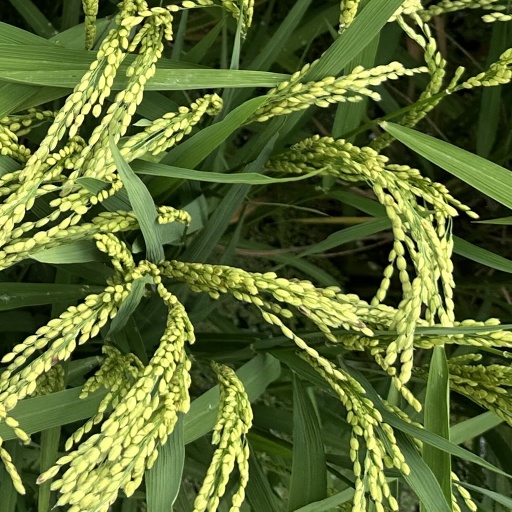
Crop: rice